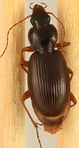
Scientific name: Synuchus impunctatus
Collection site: Bartlett Experimental Forest NEON (BART), plot BART_068